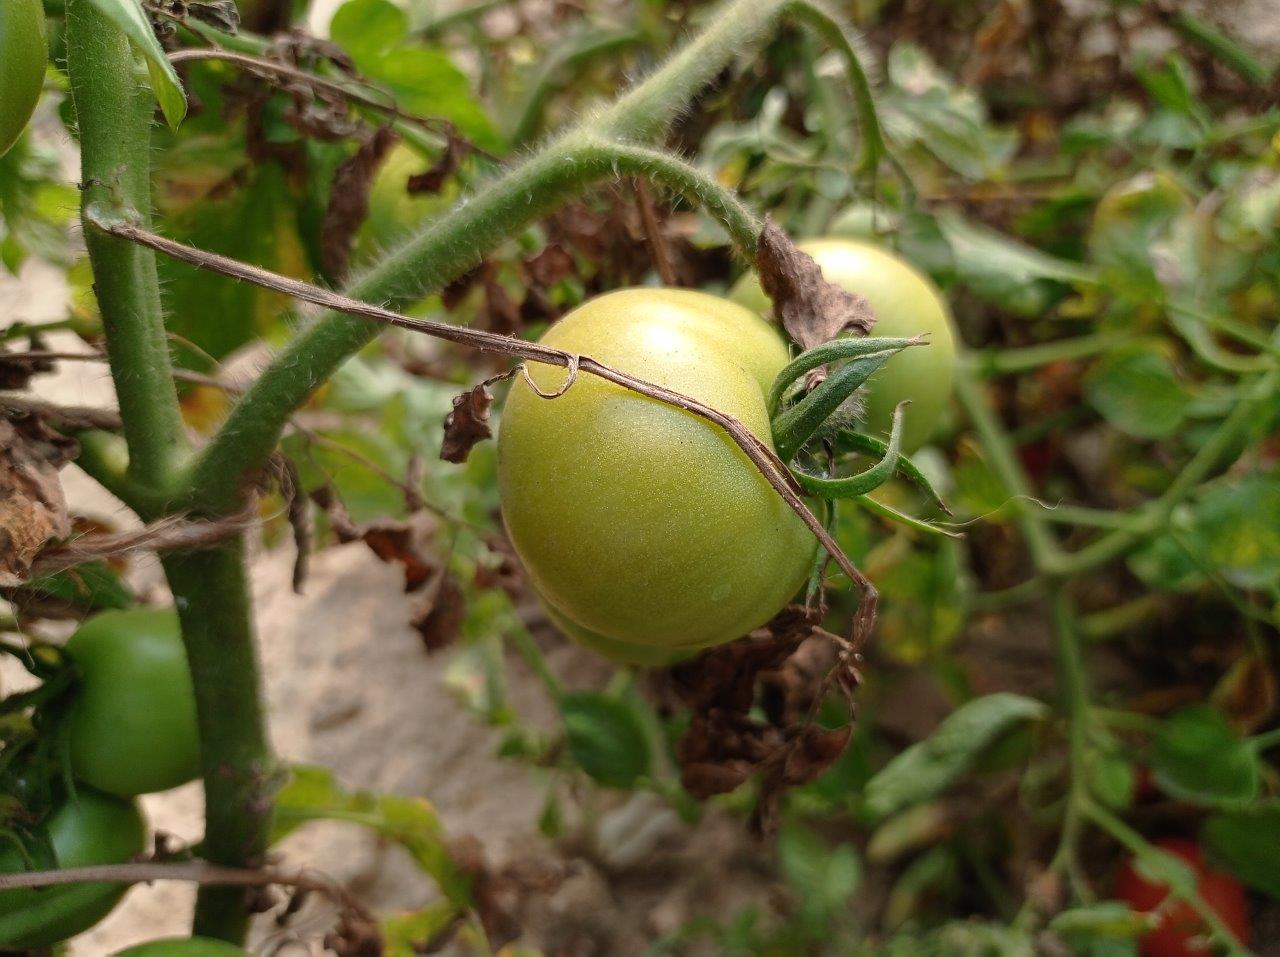
Maturity: Immature